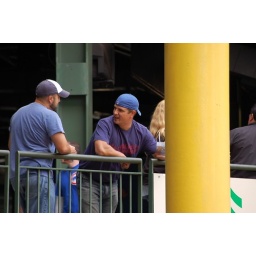
cubs fans drinking beer by the right field foul pole